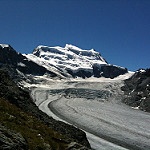
Label: glacier